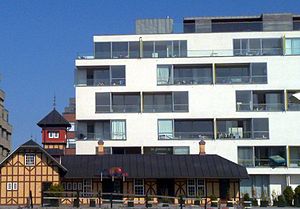
Amerika Plads
Den tidligere Frihavnens Station og nu Nordlyset, en moderne beboelsesejendom tegnet af arkitekten C.F. Møller.
Amerika Plads er betegnelsen for det byudviklingsområde der ligger i den tidligere Søndre Frihavn på Østerbro i København, ved Kalkbrænderihavnsgade og Dampfærgevej. Området er resultatet af en viderudvikling af den sydlige del af det tidligere Søndre Frihavn, til en blandet anvendelse der består af boliger, kontorer og detailforretninger, der kombinerer konverteret historiske bygninger og moderne arkitektur.